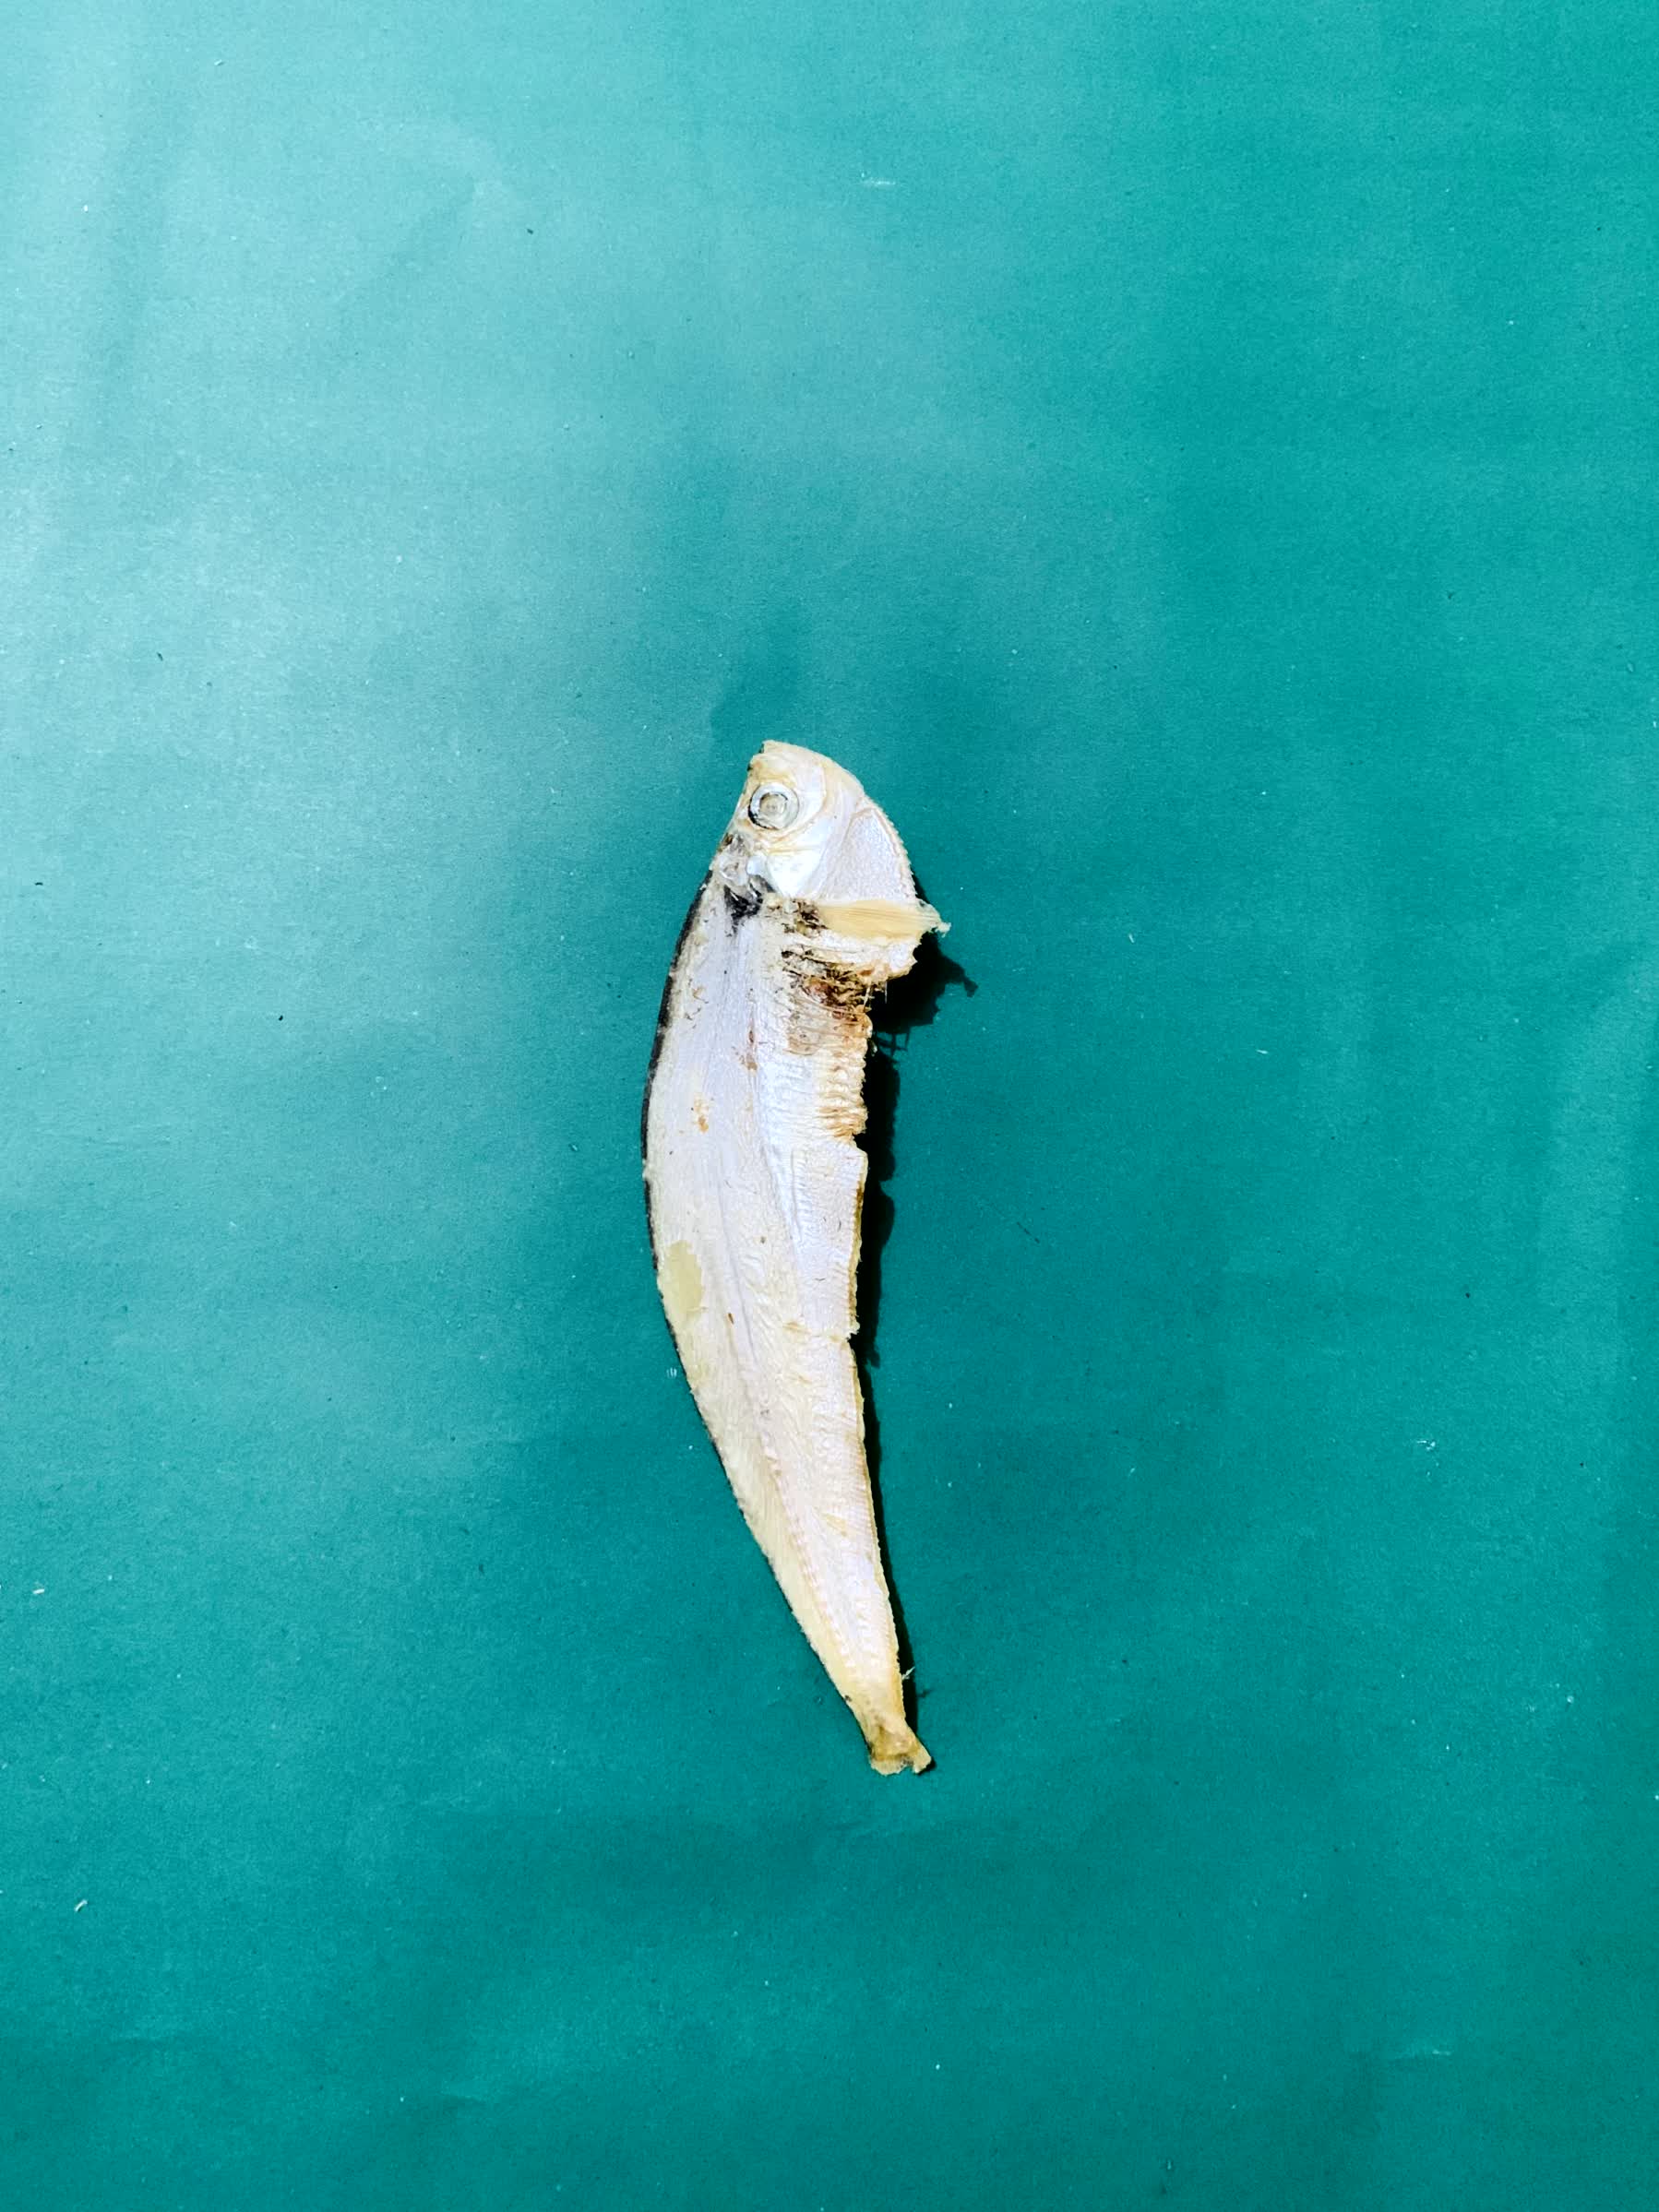
Species: Shukna Feuwa